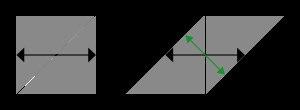
Un blindage incliné est un blindage qui n'est ni en position verticale, ni en position horizontale. Il est souvent monté sur les chars et les véhicules de combat d'infanterie.